George Phillips (canon lawyer)

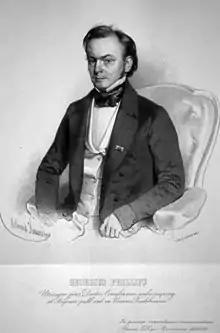
Georg Phillips, lithograph by Eduard Kaiser, 1853

George Phillips (6 September 1804 – 6 September 1872) was a German canon lawyer.